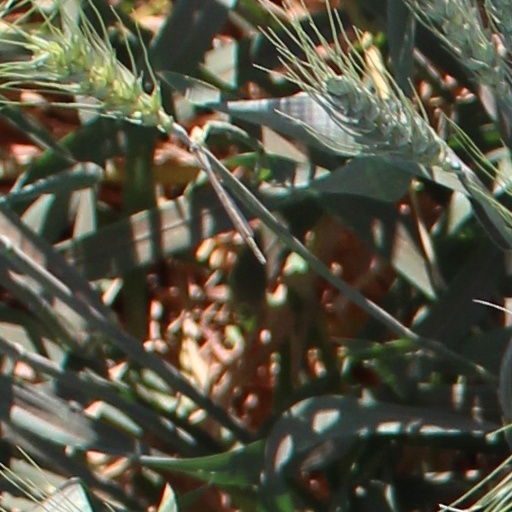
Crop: wheat